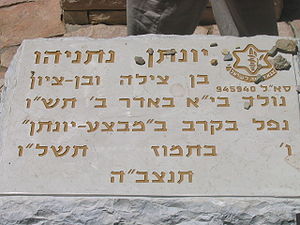
Jonathan Netanyahu
Jonathan "Yoni" Netanyahus gravsten.
"Jonathan ""Yoni"" Netanyahu var en israelsk krigshelt.